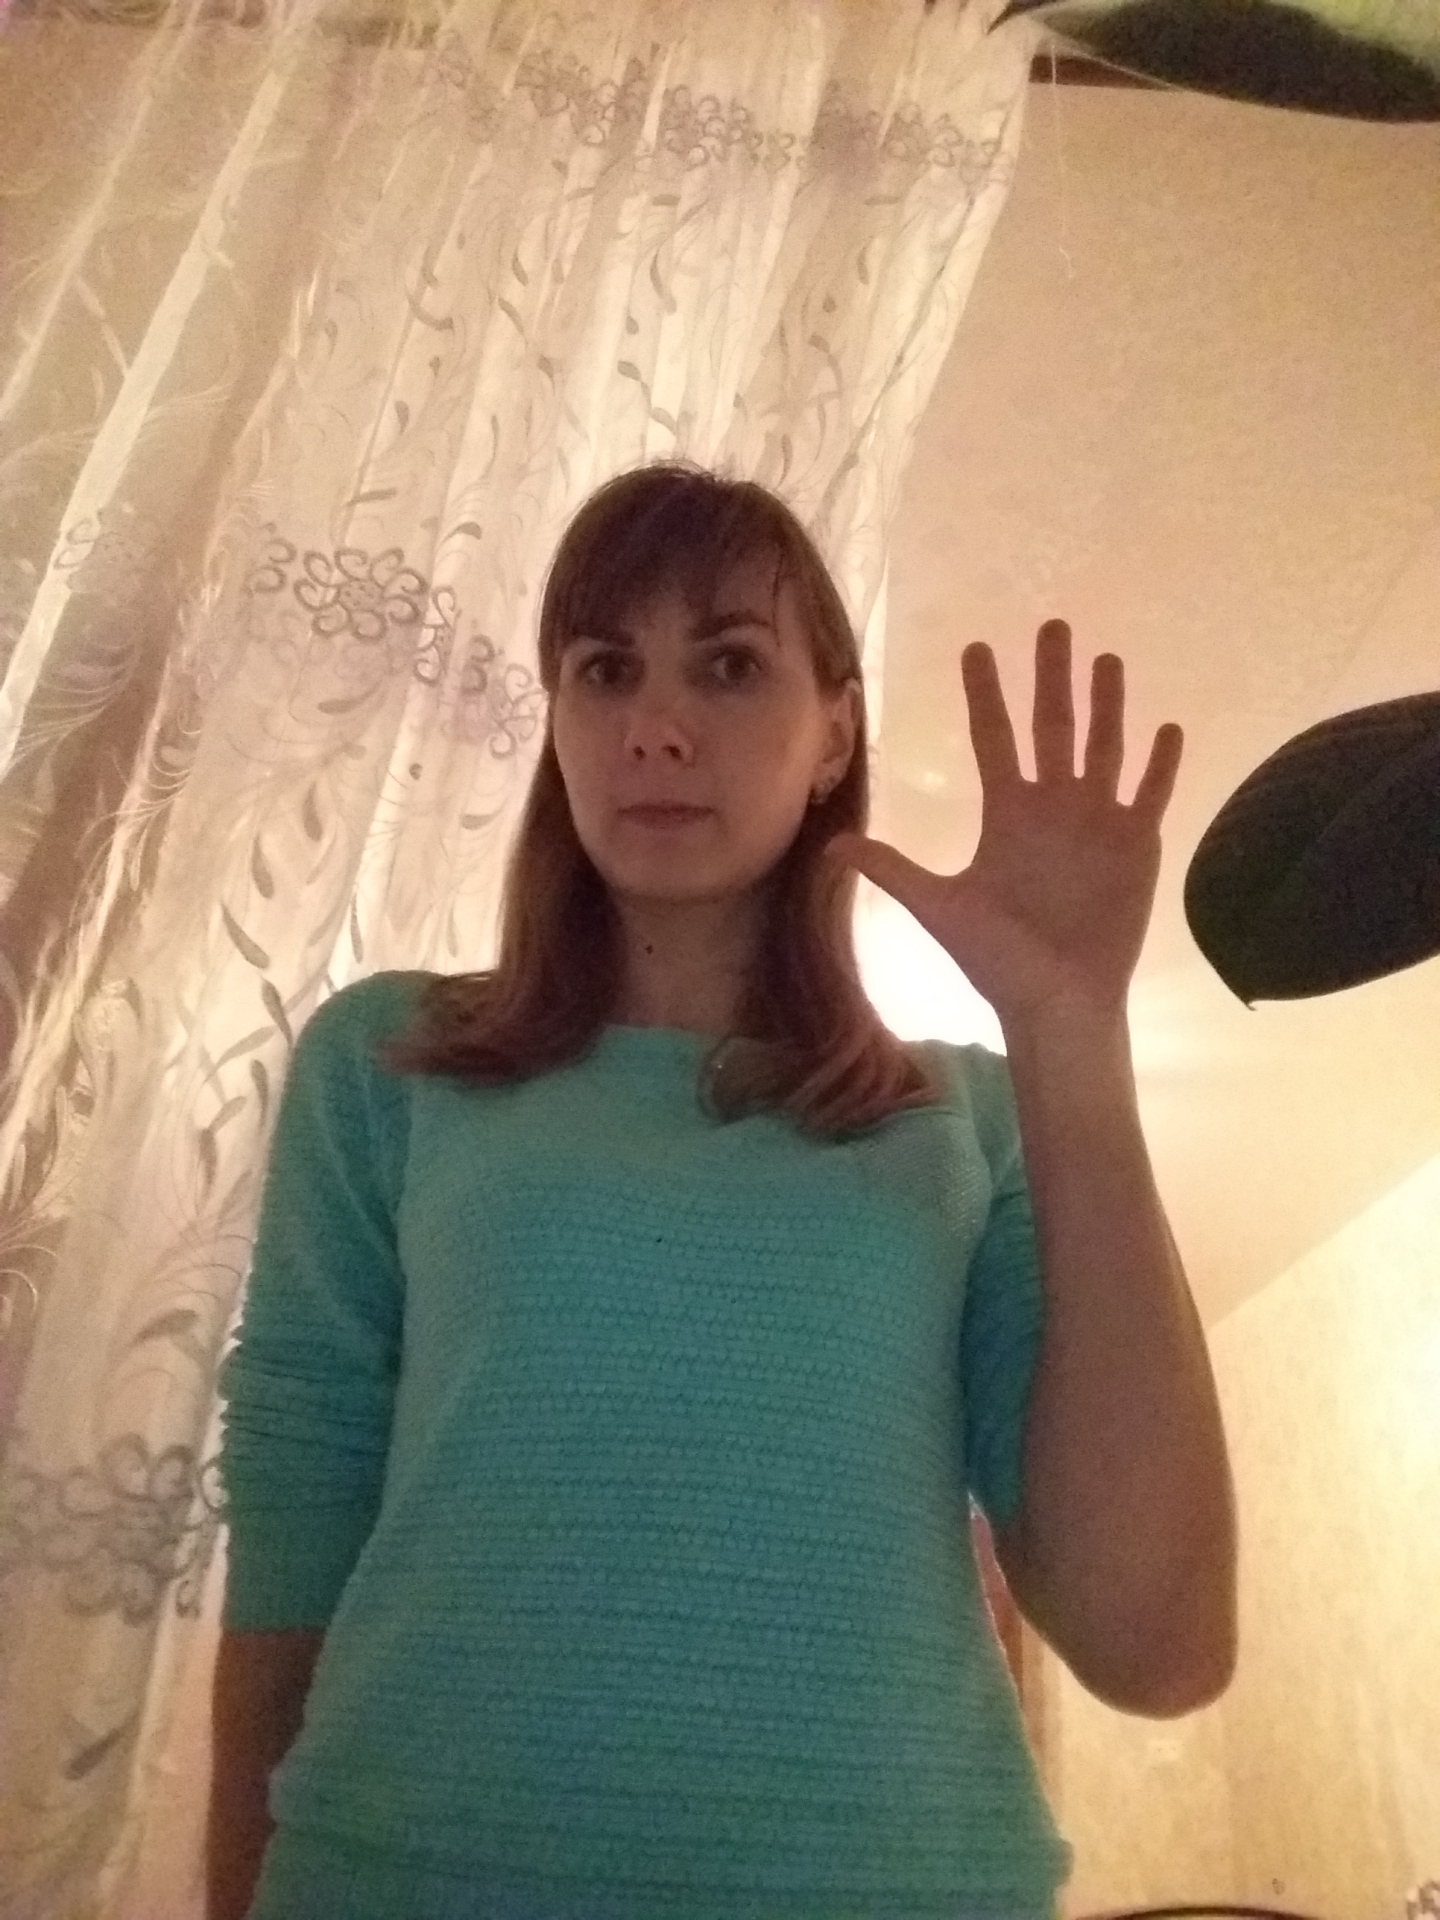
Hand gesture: palm